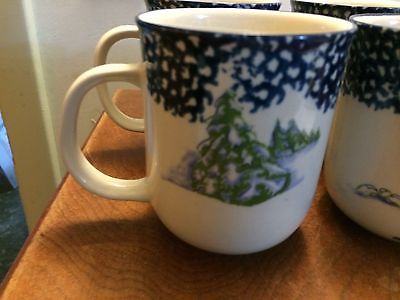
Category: mug